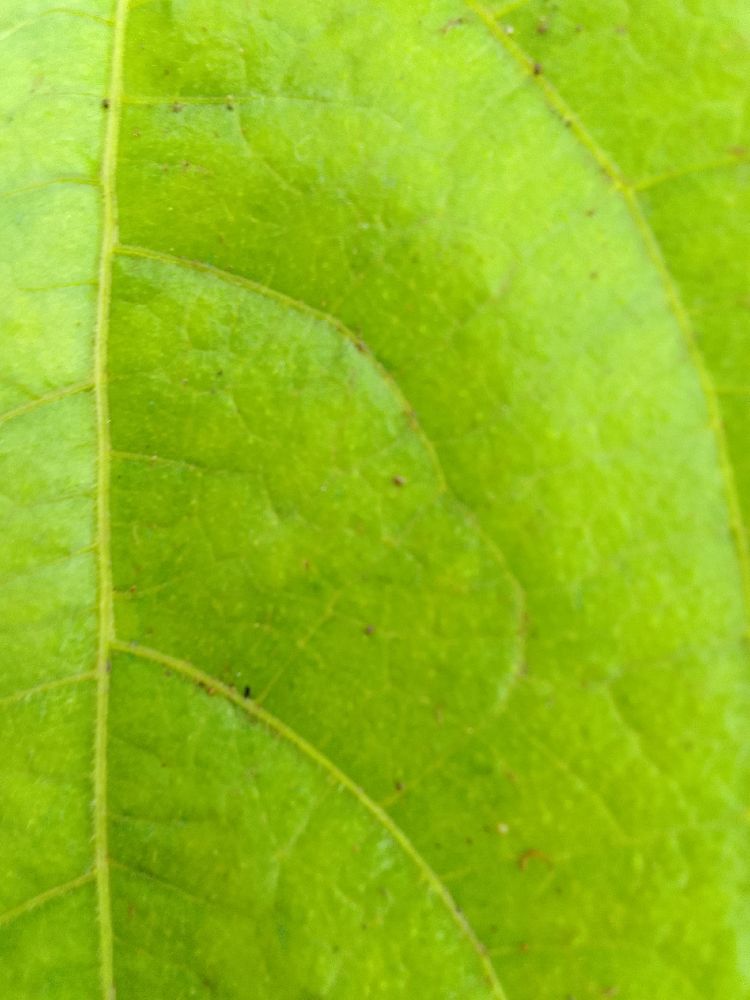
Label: healthy